Chayei Sarah

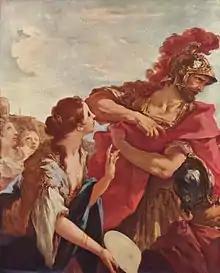
The Return of Jephtha (painting circa 1700–1725 by Giovanni Antonio Pellegrini)

Reading the servant's test in Genesis 24:14, "And she may say, 'Drink,'" a midrash asked why the servant made this the sign that would prove her to be the one (in the words of Genesis 24:44) "whom the Lord has appointed for my master's son." The midrash explained that the servant knew that if she answered that way, she would be a righteous woman, eager to show hospitality, just like Abraham and Sarah.